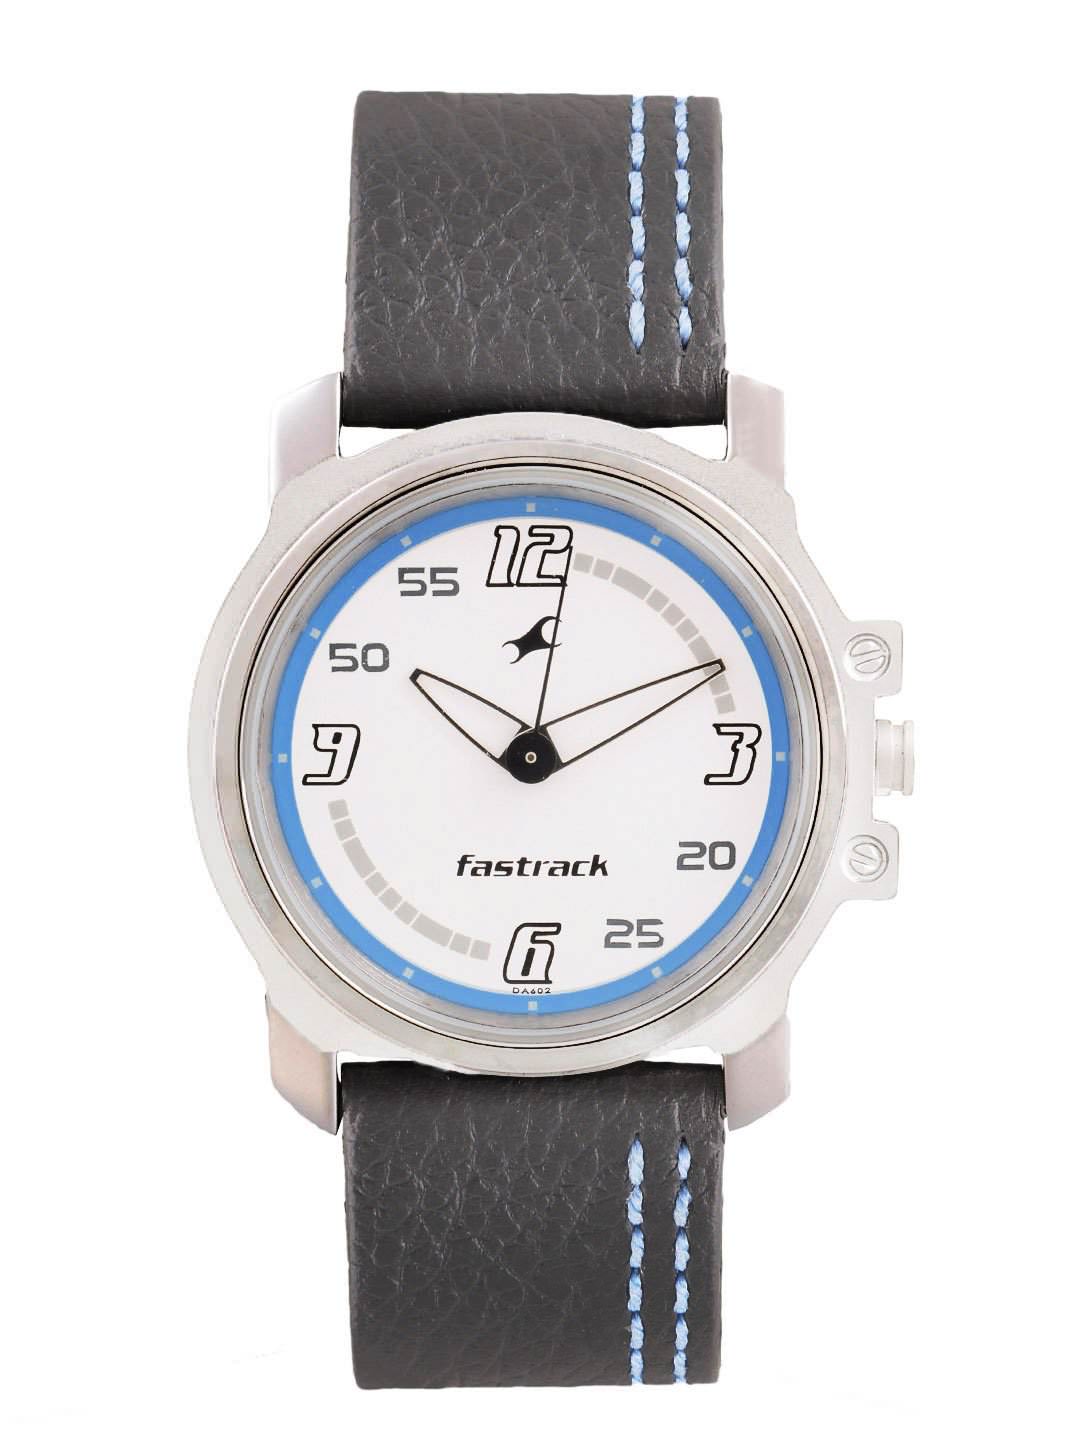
Fastrack Men White Dial Watch
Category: Accessories / Watches / Watches
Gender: Men
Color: Grey
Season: Winter 2016
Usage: Casual